Battle of Loano

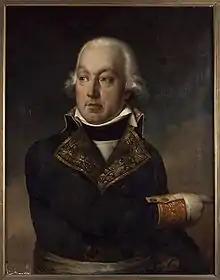
Barthélemy Schérer

On 29 September 1795, Schérer replaced Kellermann in command of the Army of Italy. Kellermann was demoted to commanding only the Army of the Alps. In early October, the Army of Italy with 33,000 soldiers faced 30,000 Austrians and 12,000 Sardinians led by De Vins. At about this time, GD Charles-Pierre Augereau's division on the right flank, consisting of reinforcements from the Spanish front, numbered 6,961 men. Sérurier's division on the left flank counted 5,155 soldiers. In the center, Massena controlled 13,276 troops, split between the divisions of GD Étienne Charlet and GD Amédée Emmanuel François Laharpe and a reserve under GD Guilin Laurent Bizanet. Massena's and Sérurier's soldiers were originally from the Army of Italy. These active divisions totaled 25,392 infantry but did not include cavalry or artillery. It also did not include another division on the far left that held the Col de Tende.